George Nethercutt

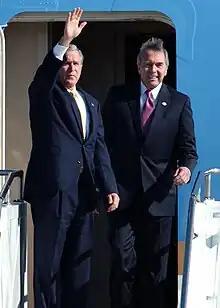
Nethercutt with President George W. Bush in June 2004

Nethercutt was first elected to Congress in 1994 in a dramatic election in which he unseated the Speaker of the House, Tom Foley. It was the first time he had run for office. The district had been growing more conservative since the early 1980s, but Foley had held on mainly by running up his totals in Democratic-leaning Spokane. In the 1994 election, however, Nethercutt ran up his totals in the more rural areas of the district while holding Foley to a margin of only 9,000 votes in Spokane and 3,000 in Spokane County, which allowed him to prevail by 4,000 votes. This marked the first time a sitting Speaker of the House was unseated since 1862, and was part of a massive national Republican landslide that saw the GOP take control of the House for the first time in 40 years. In Congress, he sat on the House Appropriations Committee and the House Science Committee. Like most Republicans elected in the 1994 wave, he had a strongly conservative voting record.